Einöd

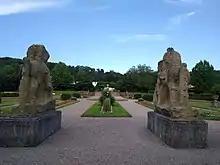
Roman equestrian statues of Tetricus I and Tetricus II at the Römermuseum Einöd Schwarzenacker

These statues are of historical interest, as they may illustrate the last usurper emperor of the Gallic Empire, Gaius Pius Esuvius Tetricus I (271 to 274 CE), and his son, Gaius Pius Esuvius Tetricus II, whom he had declared Caesar in 273. The horses with the riders were probably sculpted in honor of Tetricus I and Tetricus II, but they were never completed. Tetricus I and his son were defeated in 274 CE by the rightful emperor, Lucius Domitius Aurelianus Augustus, in the Battle of Châlons, near modern-day Châlons. Notwithstanding their defeat, Tetricus I was given the post of senator and "corrector" (governor) of either Lucania and Bruttii, in southern Italy, or all of Italy, and Tetricus II was given an administrative post.